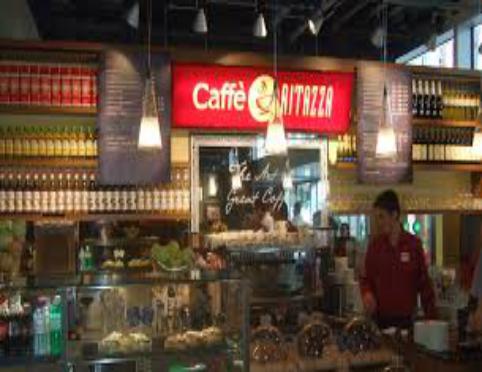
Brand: Caffe Ritazza
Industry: Food